Aztec Challenge

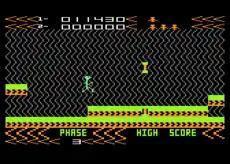
The original 1982 Cosmi release of "Aztec Challenge" on the Atari 8-bit

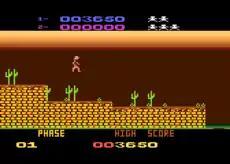
Improved 1983 version, also on the Atari 8-bit

The original version of the game on the Atari 8-bit computers presented itself as a side-scroller, with the player's character running continuously from left to right as the background and path continuously scrolled. Control was limited to jumping at three different heights; holding the joystick down and pressing the button resulted in a low jump, holding the joystick up and pressing the button resulted in a high jump, and pressing the button by itself resulted in a medium jump. The running speed of the character was constant; only the height of the jumps differed, although speed of the character gradually increased of its own accord with each passing level. In two-player mode, each player controlled a different colored character with one character running in front of the other. The object of the game was to cover as much distance as possible without succumbing to the assorted perils of the path. Obstacles included platforms and ceilings of differing heights, pits, spikes, platform steps of staggered heights, and other assorted pitfalls. Contact with any part of the landscape other than the path would result in the loss of a player's life and would return the player to the last checkpoint.